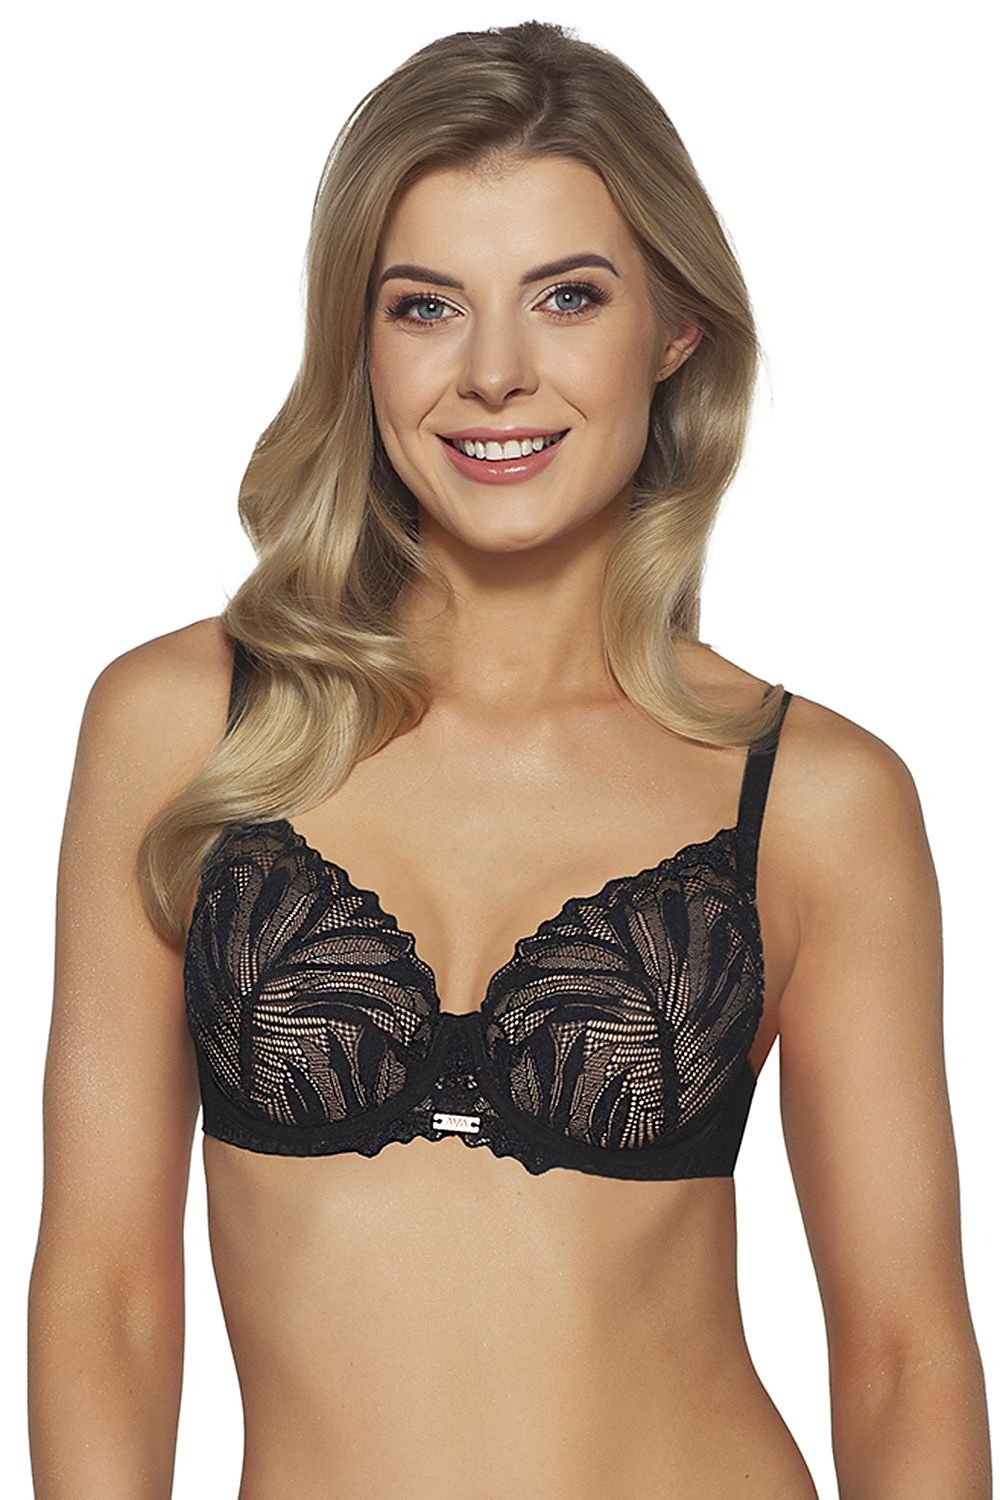
Push up Ava
Emphasize your femininity with an elegant push-up bra that combines a stylish look with comfortable wear. The padded model with underwires provides perfect support and beautiful shaping of the bust, and special push-up pads that can be removed if necessary allow for individual adjustment of the lifting effect. The inner part of the cups is lined with soft foam, which increases comfort and gives the breasts a rounded, natural shape. The bra fastens at the back and has non-detachable, adjustable straps for a perfect fit. The whole is adorned with delicate lace, which adds a sensual charm. The model is packed in an elegant box, also perfect as a gift. Cotton 8 % Spandex 4 % polyamide 88 % Size Underbust Chest EU 70A | US 32A 68-72 cm 82-84 cm EU 70B | US 32B 68-72 cm 84-86 cm EU 70C | US 32C 68-72 cm 86-88 cm EU 70D | US 32D 68-72 cm 88-90 cm EU 70E | US 32DD 68-72 cm 90-92 cm EU 70F | US 32G 68-72 cm 92-94 cm EU 75A | US 34A 73-77 cm 87-89 cm EU 75B | US 34B 73-77 cm 89-91 cm EU 75C | US 34C 73-77 cm 91-93 cm EU 75D | US 34D 73-77 cm 93-95 cm EU 75E | US 34D 73-77 cm 95-97 cm EU 75F | US 34DDD 73-77 cm 97-99 cm EU 80B | US 36B 78-82 cm 94-96 cm EU 80C | US 36C 78-82 cm 96-98 cm EU 80D | US 36D 78-82 cm 98-100 cm EU 80E | US 36DDD 78-82 cm 100-102 cm EU 85B | US 38B 83-87 cm 99-101 cm EU 85C | US 38C 83-87 cm 101-103 cm EU 85D | US 38D 83-87 cm 103-105 cm EU 90B | US 40B 88-92 cm 104-106 cm
Brand: Ava
Category: Apparel & Accessories > Clothing > Lingerie > Bras